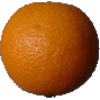
Label: Orange 1